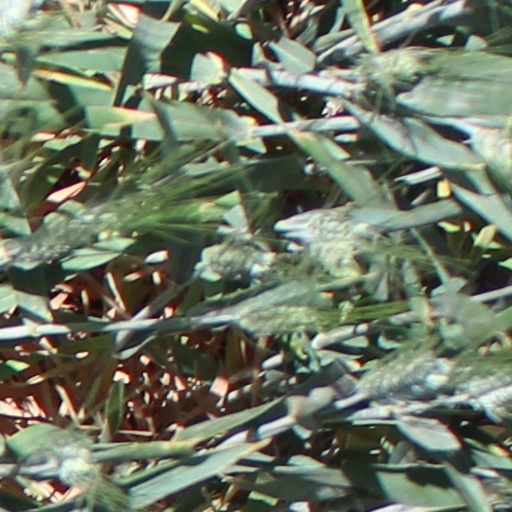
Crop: wheat